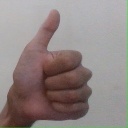
अक्षर: थ